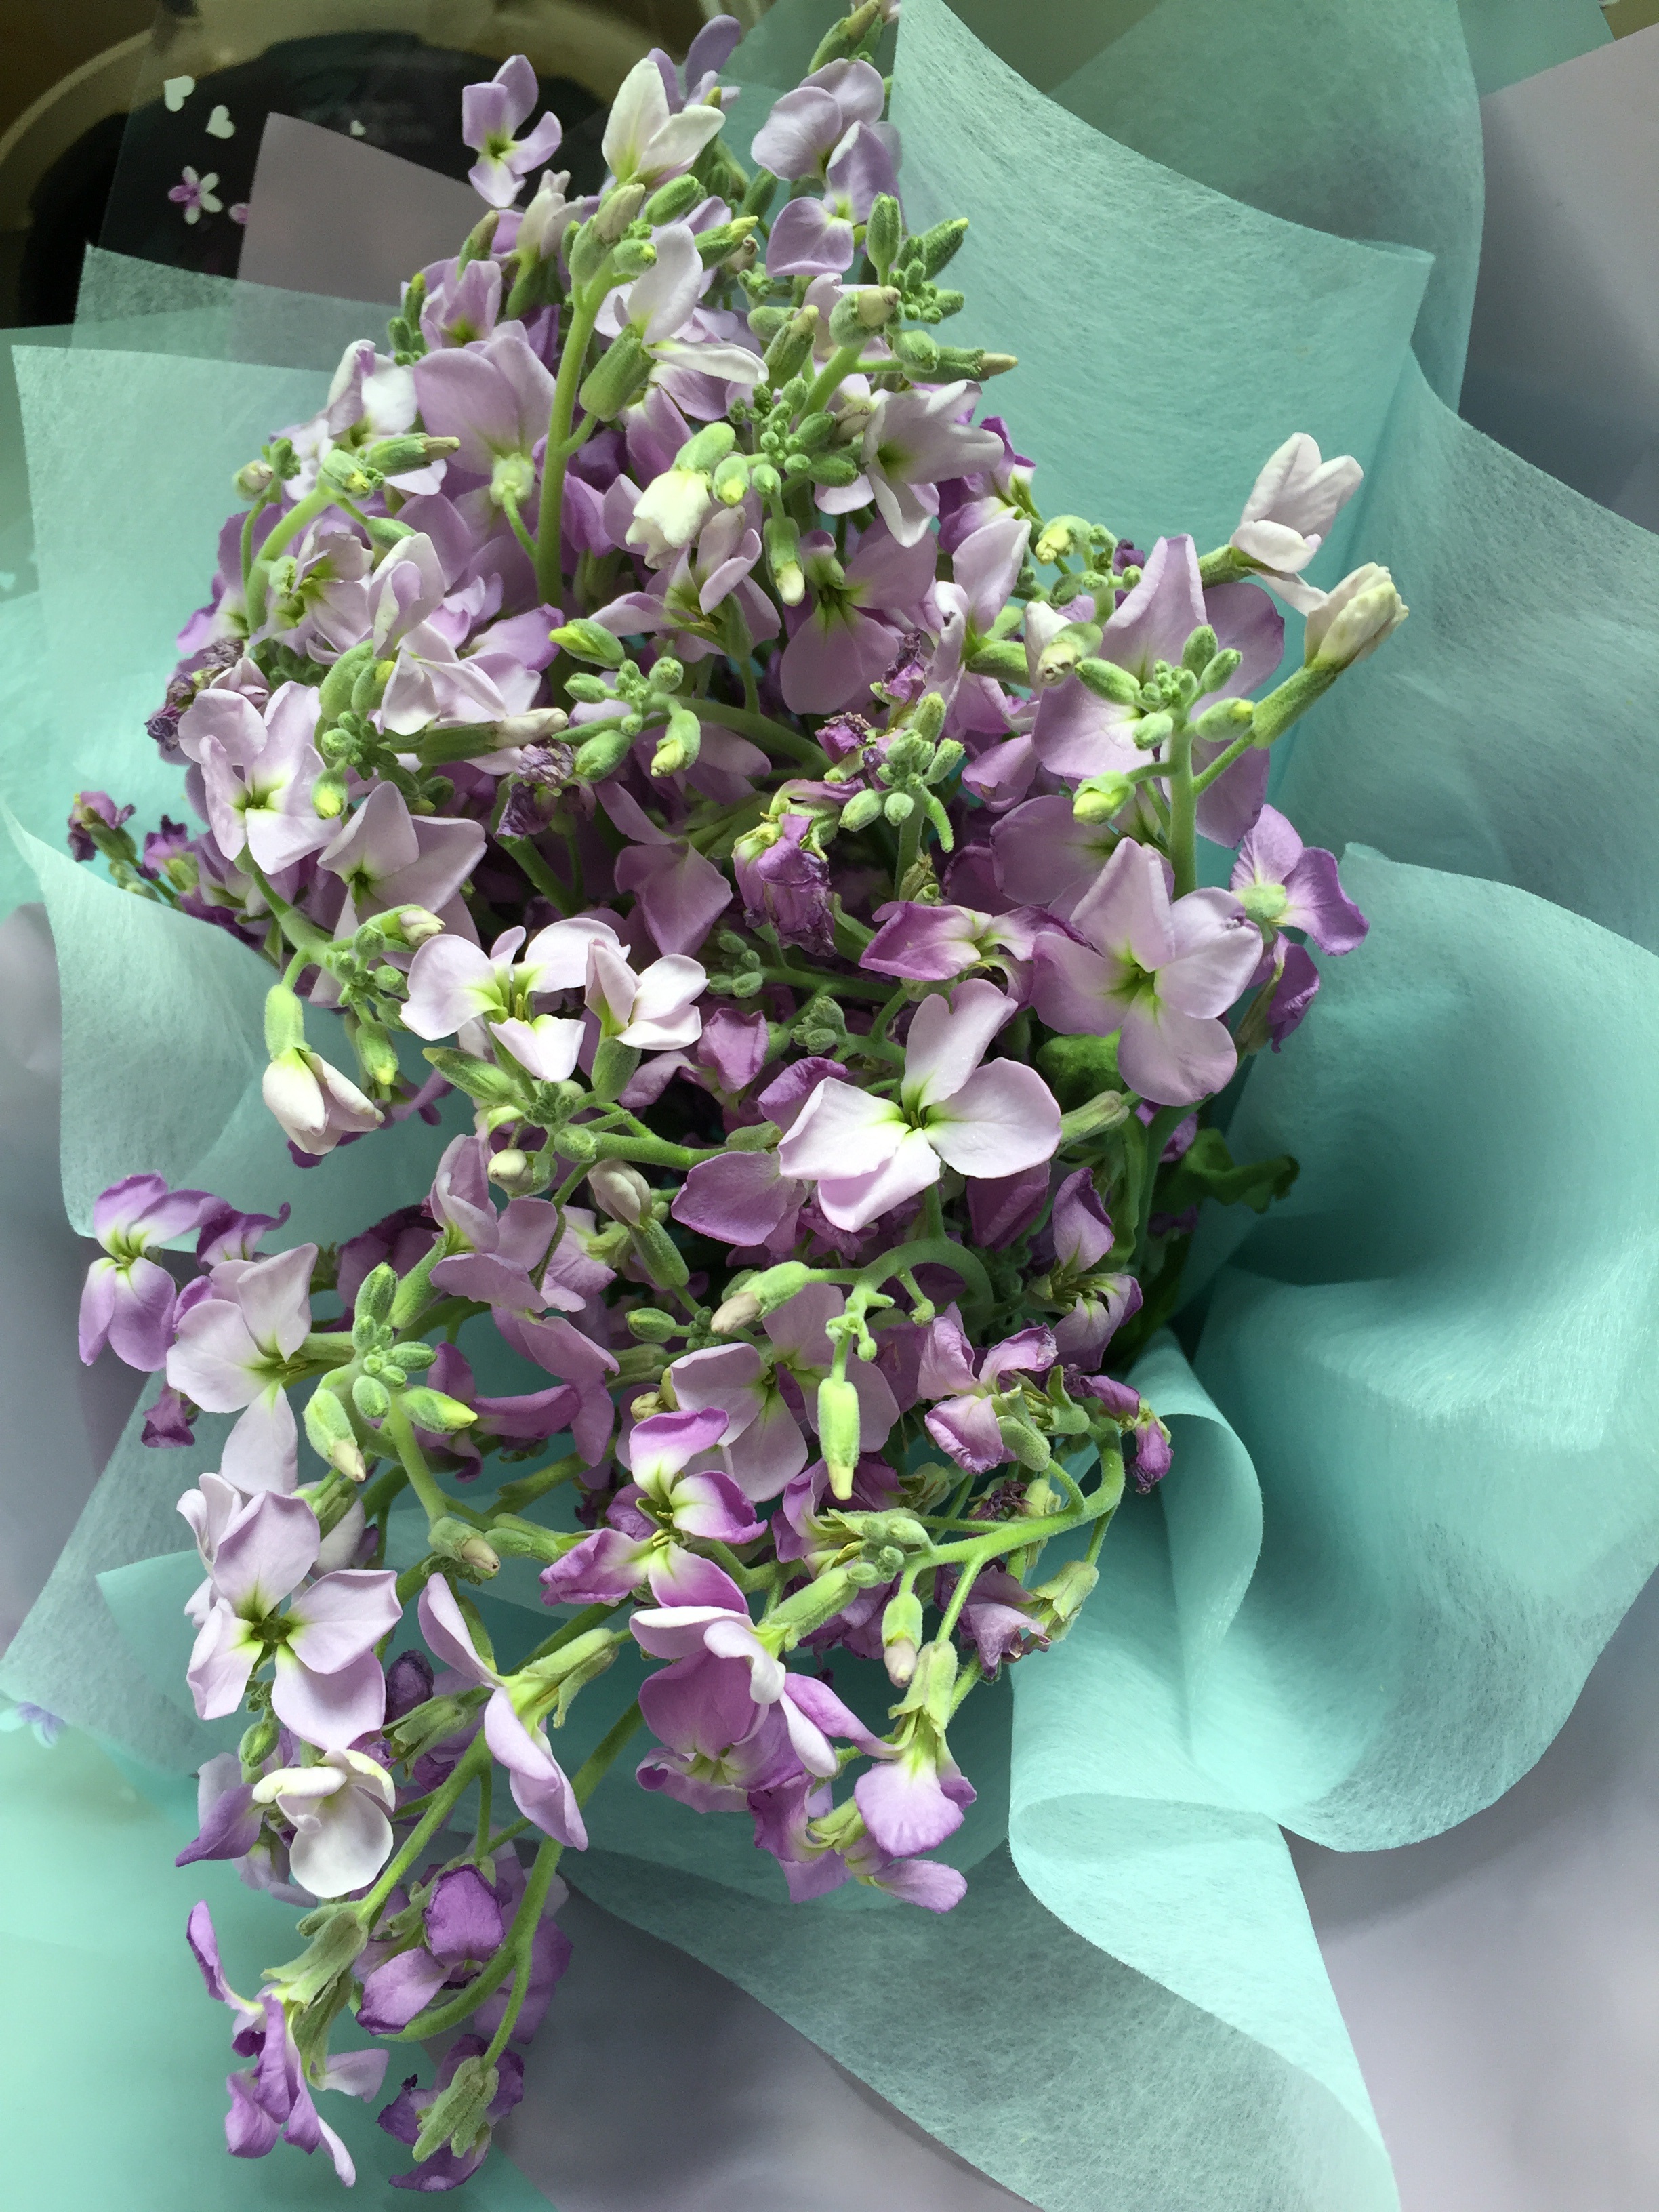
plant, flower, purple, petal, bouquet, flora, hydrangea, flowers, purple flowers, lilac, floristry, congratulations, graduation, flowering plant, flower bouquet, hydrangeaceae, cut flowers, floral design, land plant, flower arranging